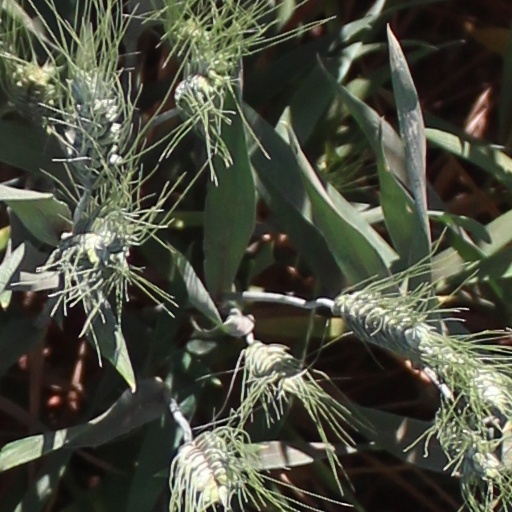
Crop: wheat